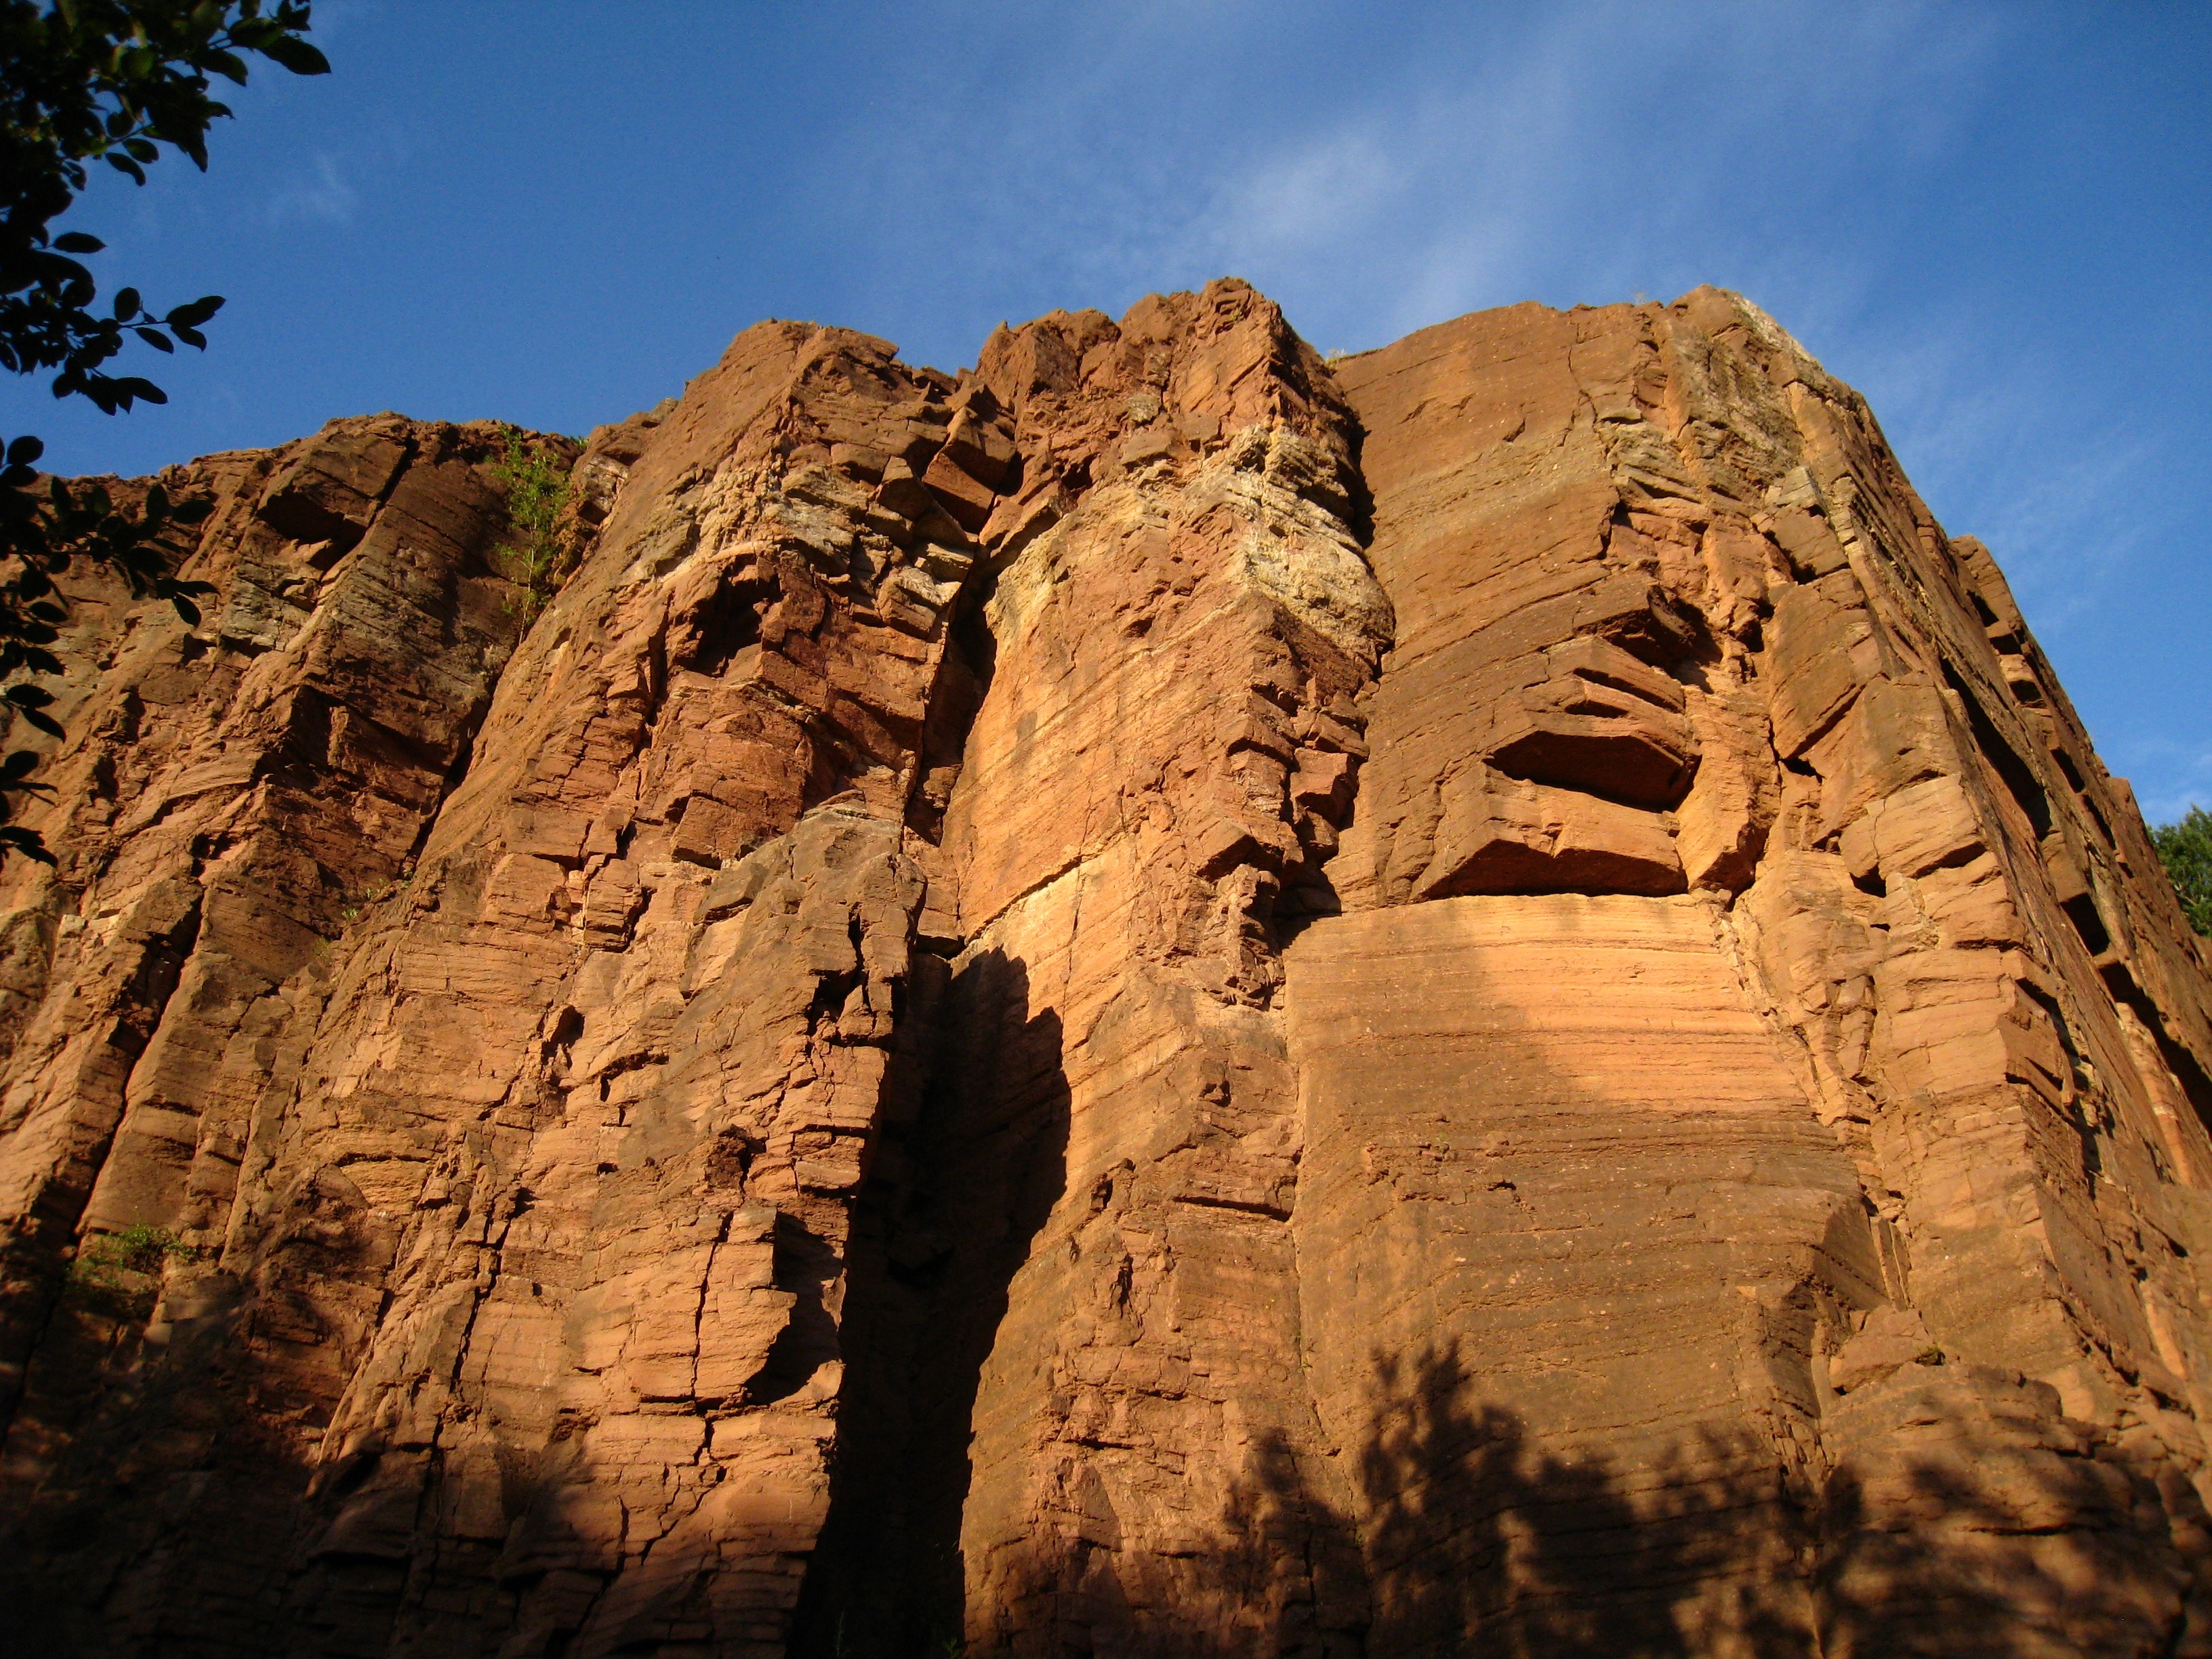
landscape, nature, rock, mountain, architecture, valley, stone, summer, formation, cliff, arch, terrain, material, geology, temple, ruins, badlands, wadi, butte, monolith, sky blue, natural arch, ancient history, limestone quarry